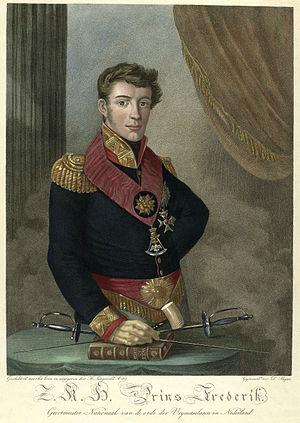
Portrait du prince Frederik des Pays-Bas en tant que grand-maître des francs-maçons néerlandais. Dans sa main droite un marteau. En dessous se trouve un livre avec deux épées croisées. Dans la marge du bas son nom et ses titres.